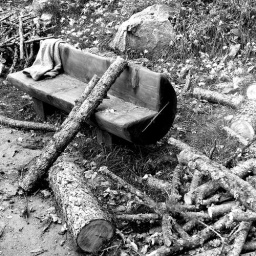
A stop in black and white